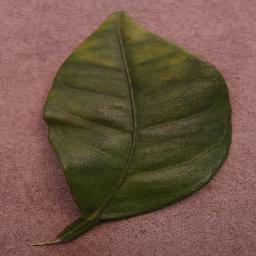
Label: Orange___Haunglongbing_(Citrus_greening)